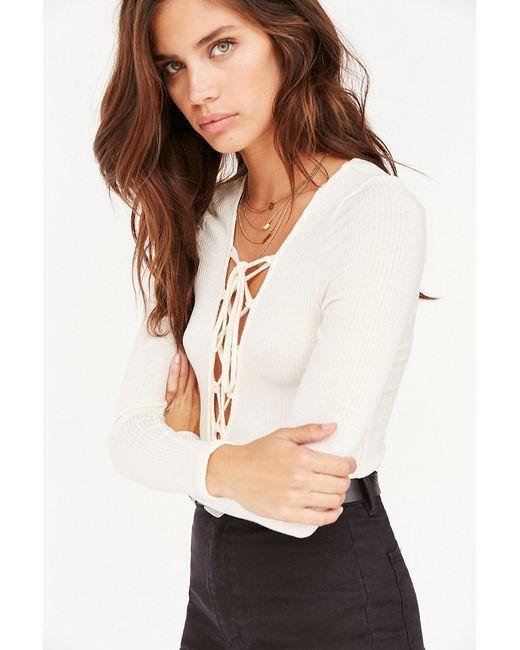
Langärmlige weiße Baumwollbluse mit mittlerer Spitze für Damen